Question: Please indicate a possible affordance area of the surfboard that can be used for carrying
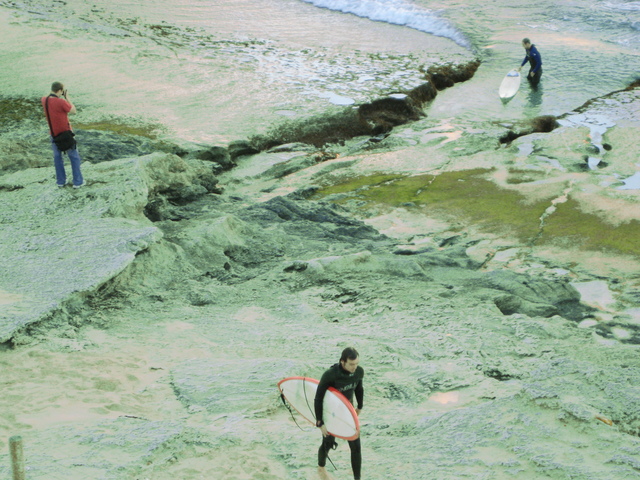
Answer: [279.5, 379, 362.5, 436]